St Clears Town Hall

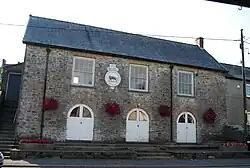
St Clears Town Hall

St Clears Town Hall is a municipal building in the High Street, St Clears, Carmarthenshire, Wales. The structure, which is currently disused, is a Grade II listed building.